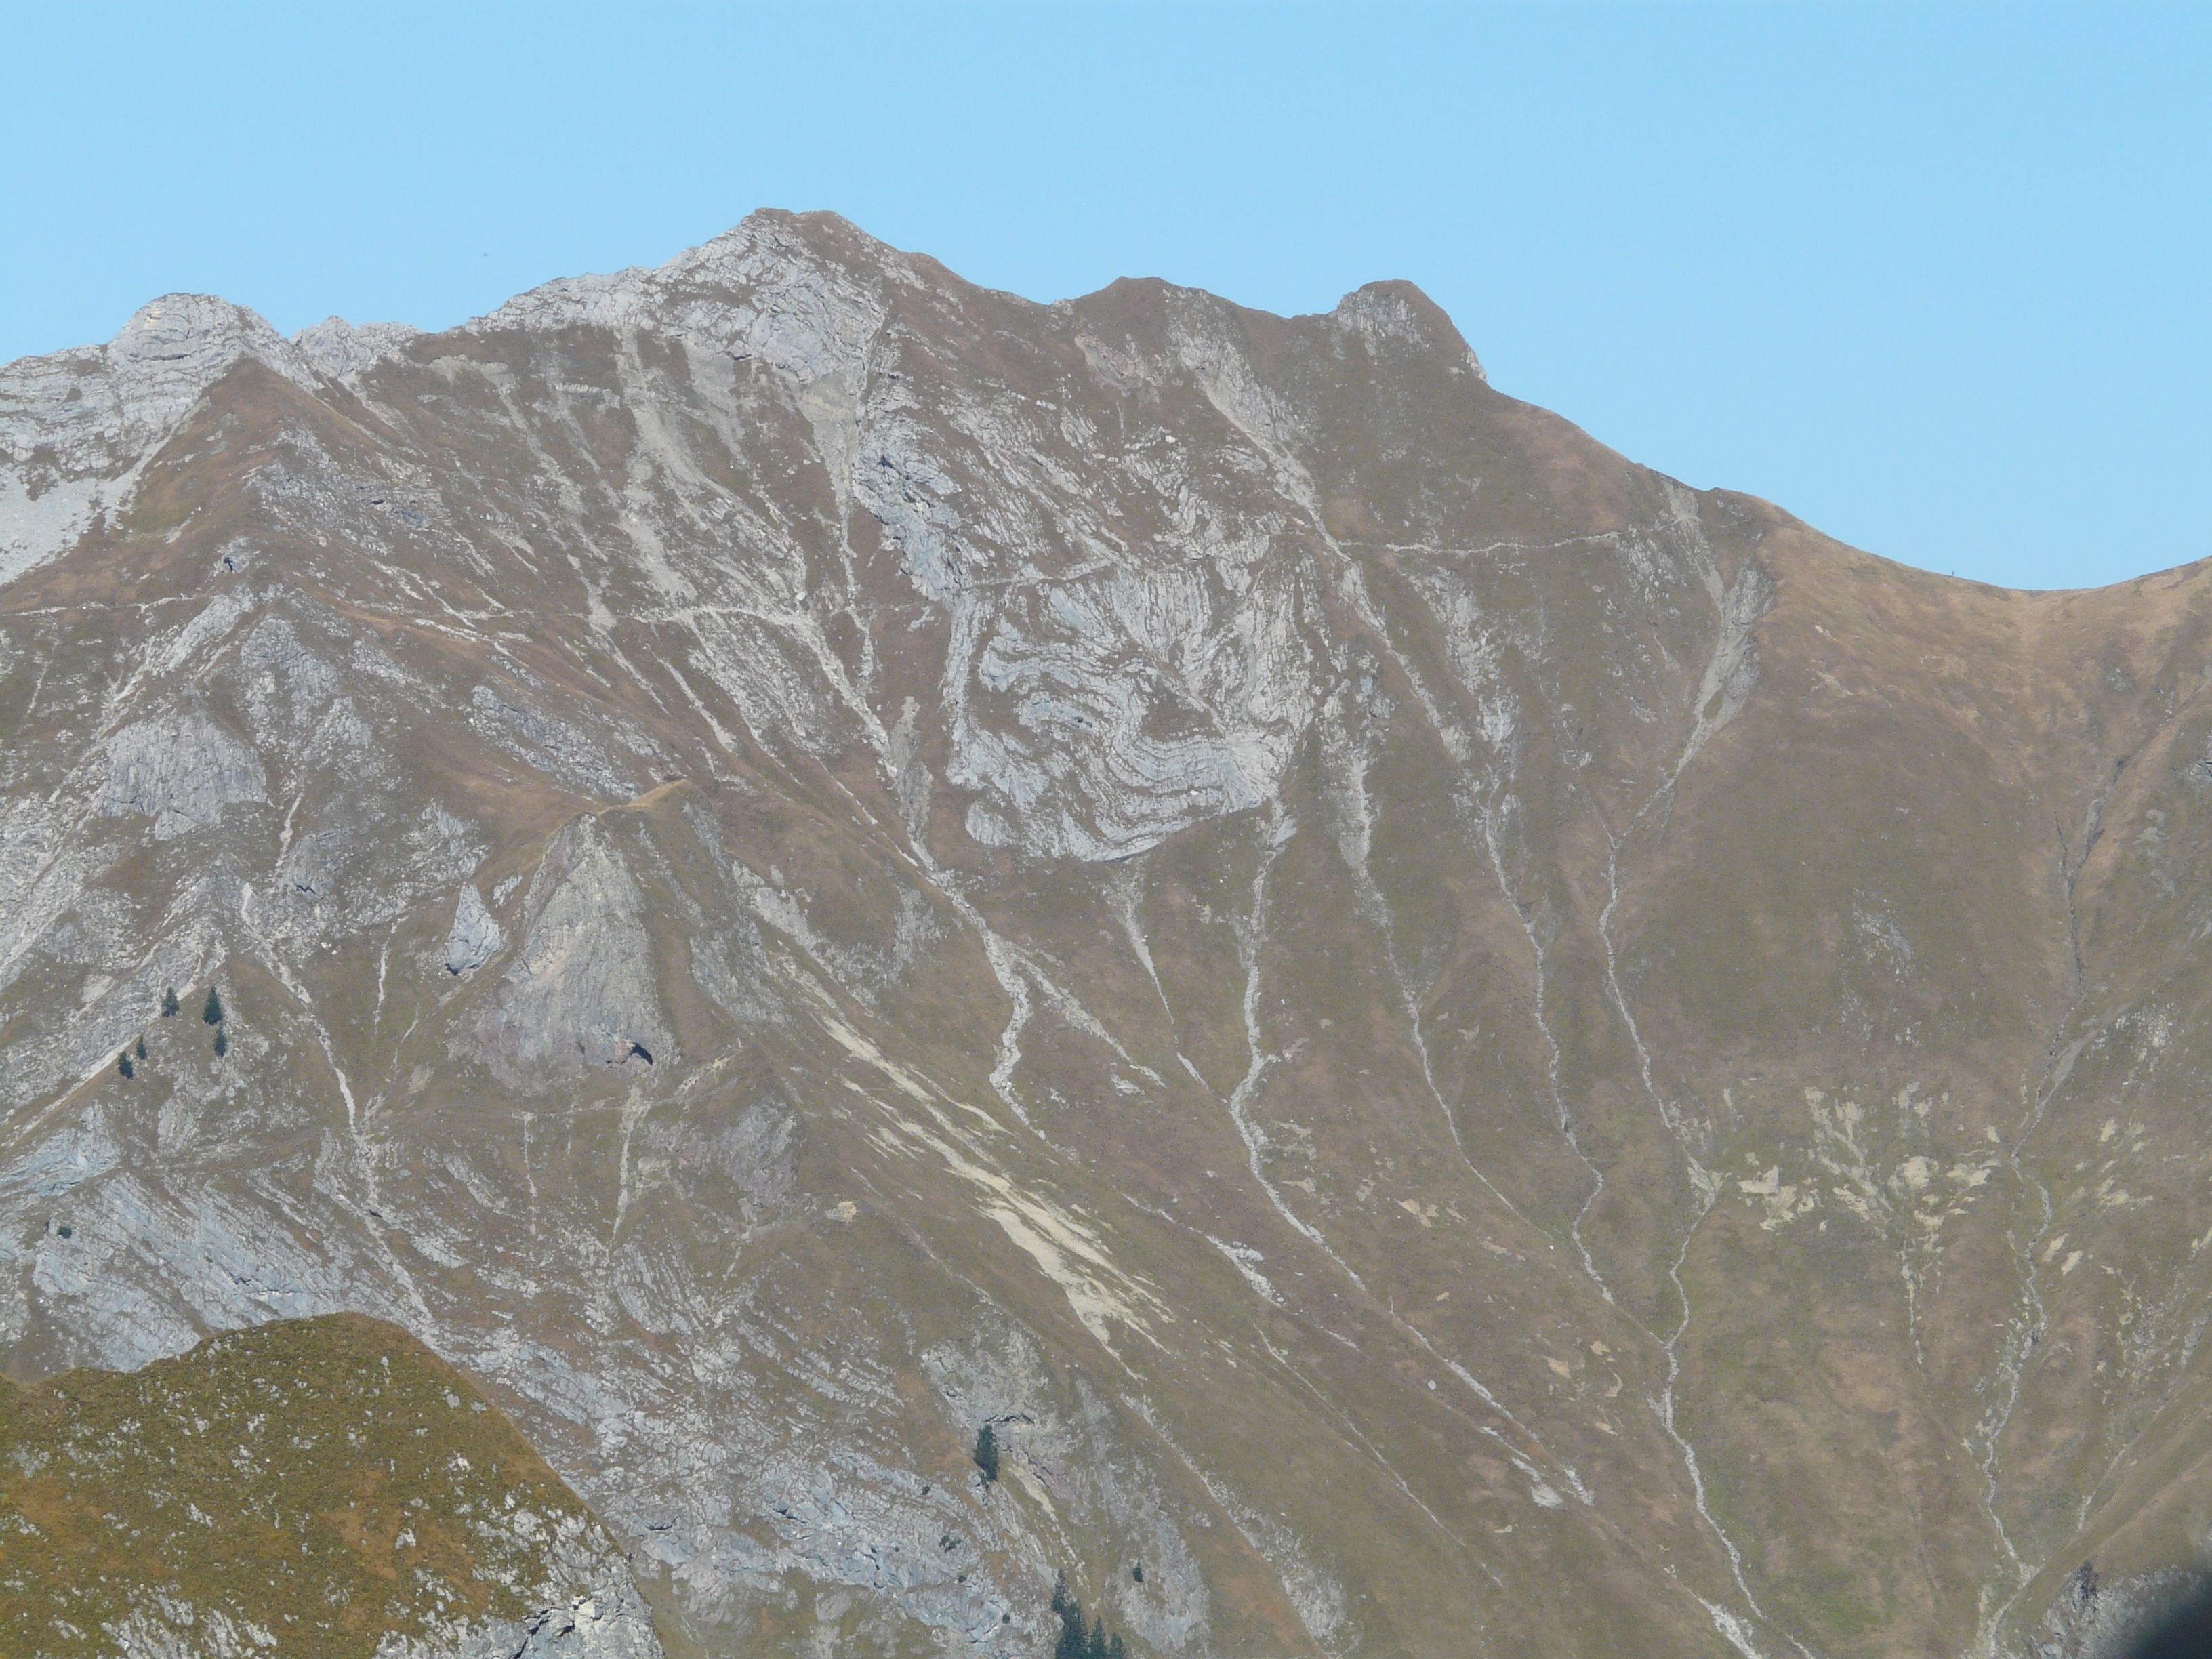
rock, mountain, valley, mountain range, formation, hike, alpine, terrain, ridge, geology, mountains, badlands, plateau, wadi, landform, mountain pass, geographical feature, mountainous landforms, panorama trail, h henweg, schochen, allgau, laufbacher eck away, laughing head